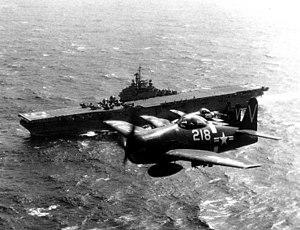
Le Grumman F8F Bearcat, affectueusement appelé Bear, est un chasseur monomoteur embarqué américain des années 1940. Il a servi durant la deuxième partie du XXᵉ siècle, principalement au sein de l'United States Navy. Il fut le dernier chasseur à moteur à piston de la compagnie Grumman, et fut suivi par le Grumman F9F Panther à réaction.